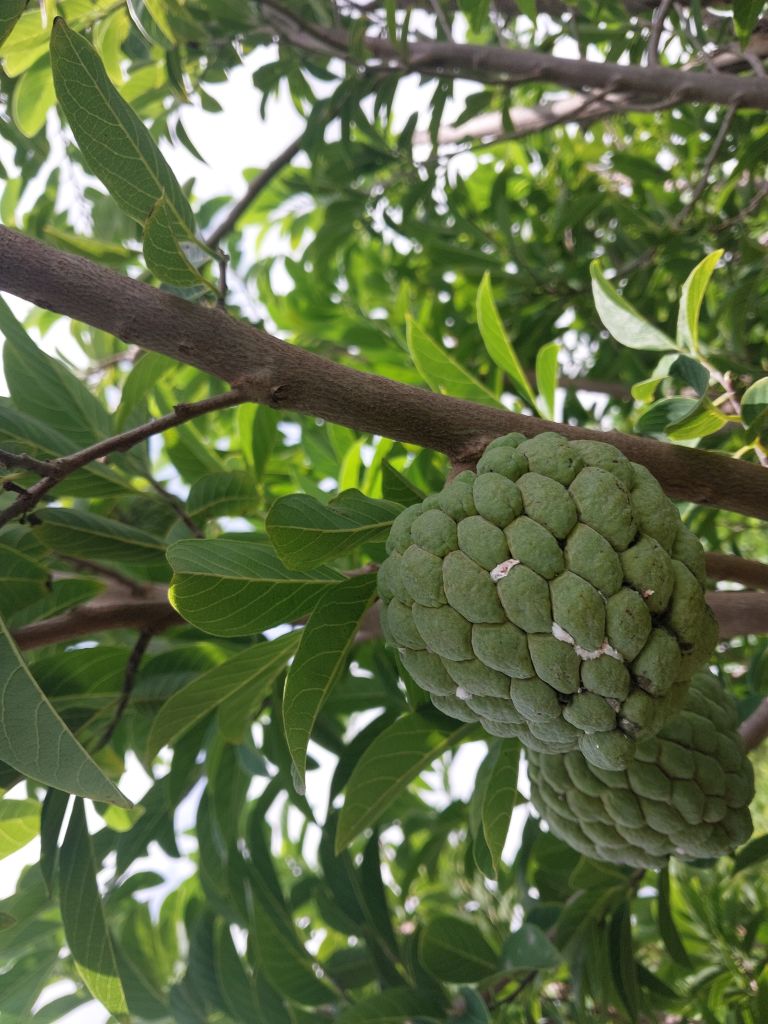
Disease label: Mealy Bug